9 Month Stretch

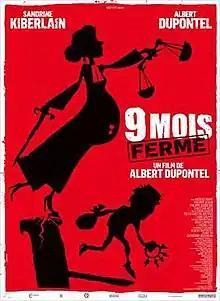
Film poster

9 Month Stretch is a 2013 French comedy film written, directed by and starring Albert Dupontel. It was nominated for six categories at the 39th César Awards including Best Film and Best Director and Best Actor for Dupontel, winning Best Actress for its co-star Sandrine Kiberlain and Best Original Screenplay.